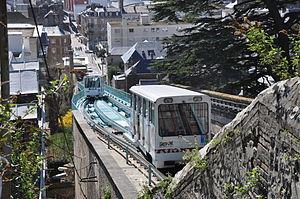
Funiculaire du Havre (Seine-Maritime, Normandie): une rame montante, une rame descendante.
Le tramway du Havre fut construit lorsque la municipalité chercha, comme beaucoup de villes françaises à la fin du XIXᵉ siècle, à s'équiper d'un mode de transport urbain moderne capable de multiplier les possibilités de déplacement de ses habitants. Le tramway, inauguré au Havre en 1874, d'abord à traction hippomobile, puis électrique, remplit ses fonctions jusqu'à la Première Guerre mondiale, transportant plus de 20 millions de personnes en 1913.
Cette liste répertorie des funiculaires dans le monde.
Le funiculaire du Havre, couramment surnommé le « funi » par les habitants ou la « ficelle » par les anciens, est un système de transport en commun avec des cabines tractées qui relie la ville haute à la ville basse du Havre. Ce funiculaire est géré par la Compagnie des transports de la porte océane, la société qui gère les transports de la Communauté de l'agglomération havraise. Créé en 1890 il a transporté en 2016, 500 000 passagers.